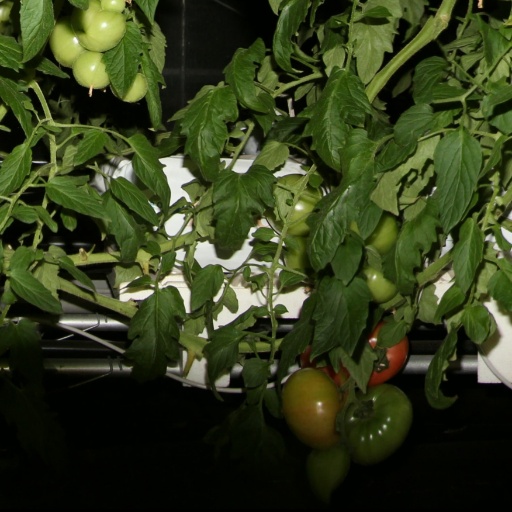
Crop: tomato